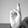
ASL letter: R